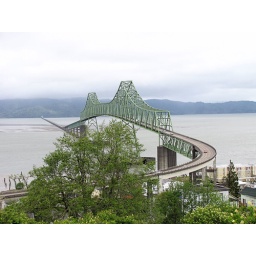
view of the Astoria-Megler bridge from up the hill in Astoria.